Lake Simcoe

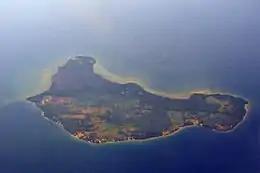
Aerial view of Thorah Island, 2012. The island is one of several contained in Lake Simcoe.

Lake Simcoe contains a large island, Georgina, which along with Snake Island and Fox Island forms the reserve of the Chippewas of Georgina Island First Nation. The lake is dotted with several smaller islands, including Thorah Island (a cottage destination), Strawberry Island, Snake Island, Helmers Island and Fox Island. Pope John Paul II stayed on Strawberry Island for four days just before World Youth Day 2002 in Toronto.